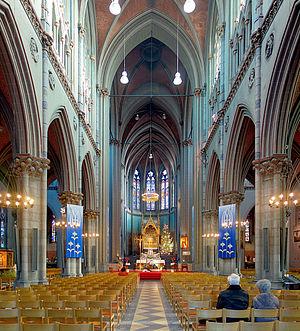
La nef de la basilique Notre-Dame de Dadizele, Belgique.
La Basilique Notre Dame de Dadizele est un édifice religieux dédié à Notre-Dame se trouvant au centre du village de Dadizele, en Flandre Occidentale. Construite au XIXᵉ siècle en style néo-gothique, il remplace une église plus ancienne qui était déjà un lieu de pèlerinage marial au XVᵉ siècle. L’église fut élevée au rang de basilique par Léon XIII en 1882.